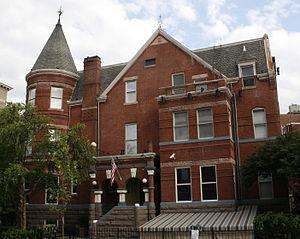
Le Musée Laogai de Washington aux États-Unis est un musée américain fondé en 2008 par Harry Wu avec la Fondation pour la recherche sur le laogaï sur le thème des Droits de l'homme en République populaire de Chine et des Laogais.